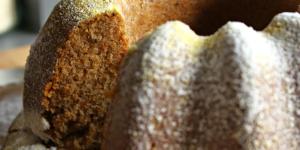
bizcocho de calabaza